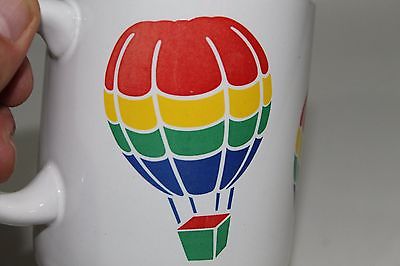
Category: mug